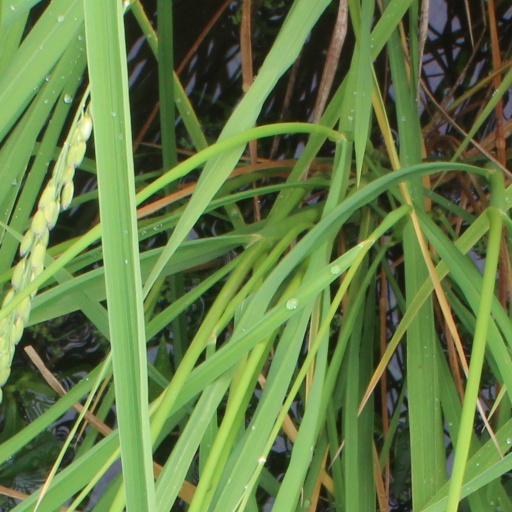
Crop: rice